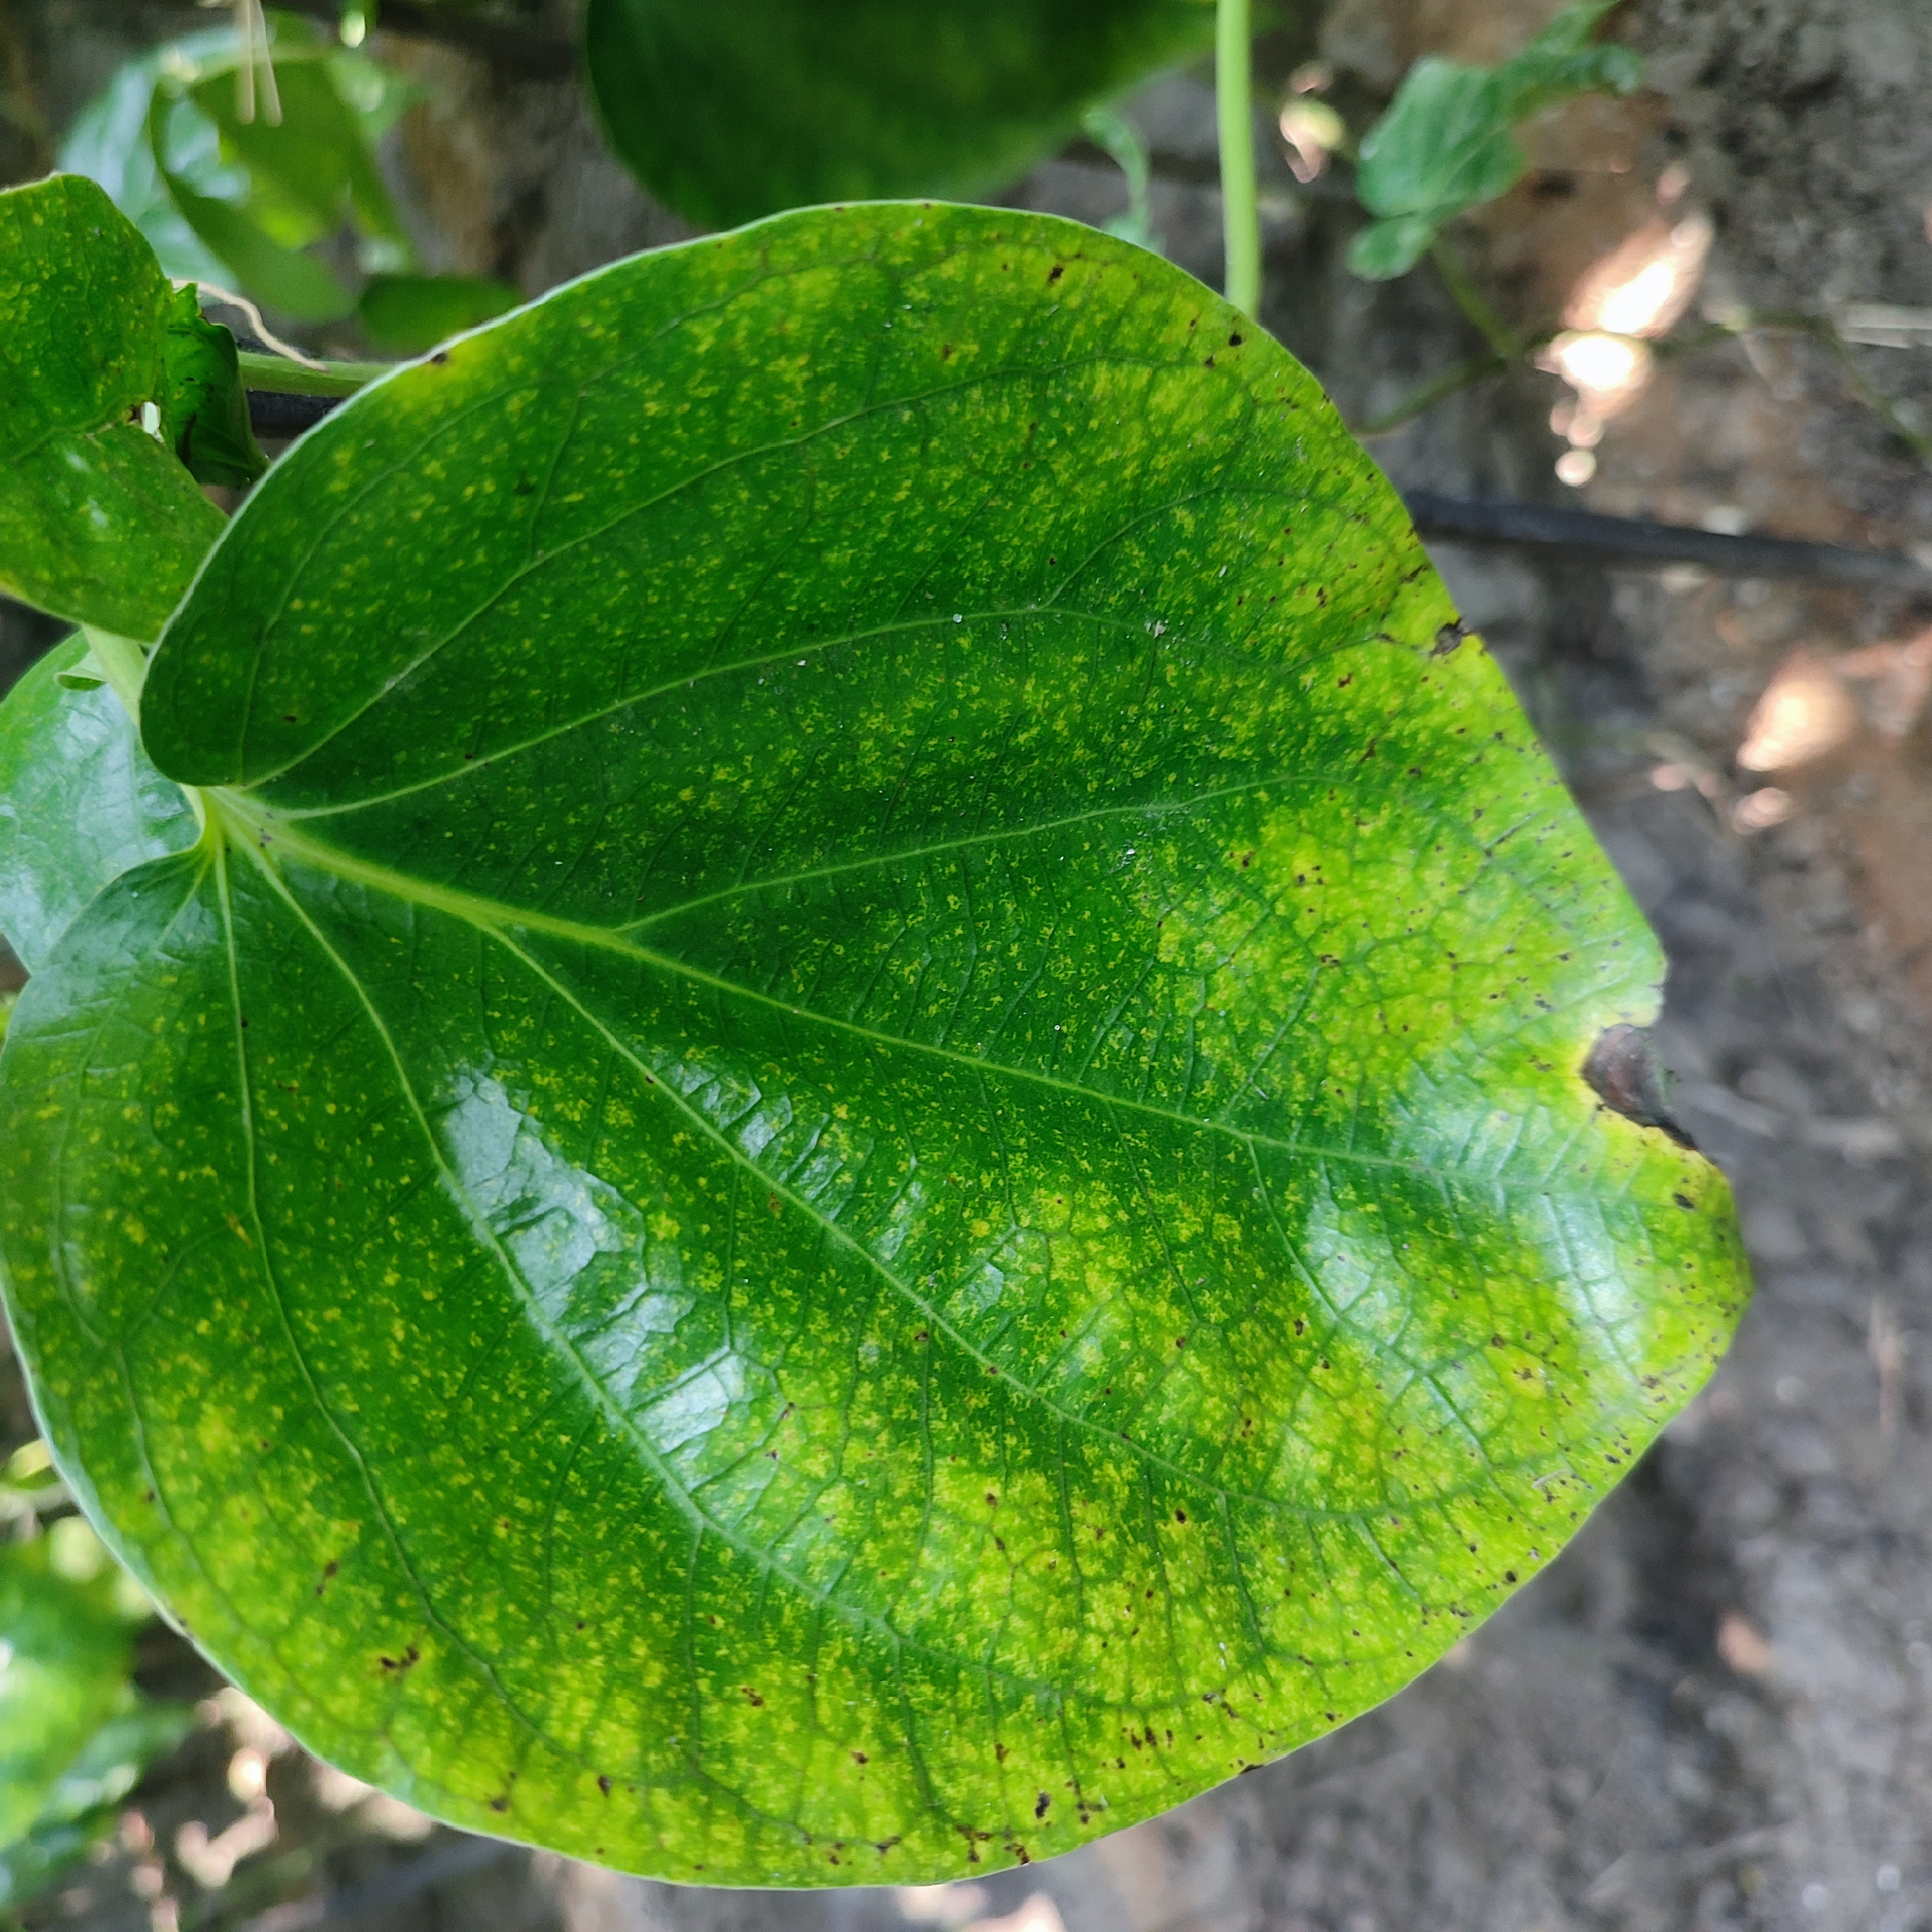
Label: Bacterial_Leaf_Disease